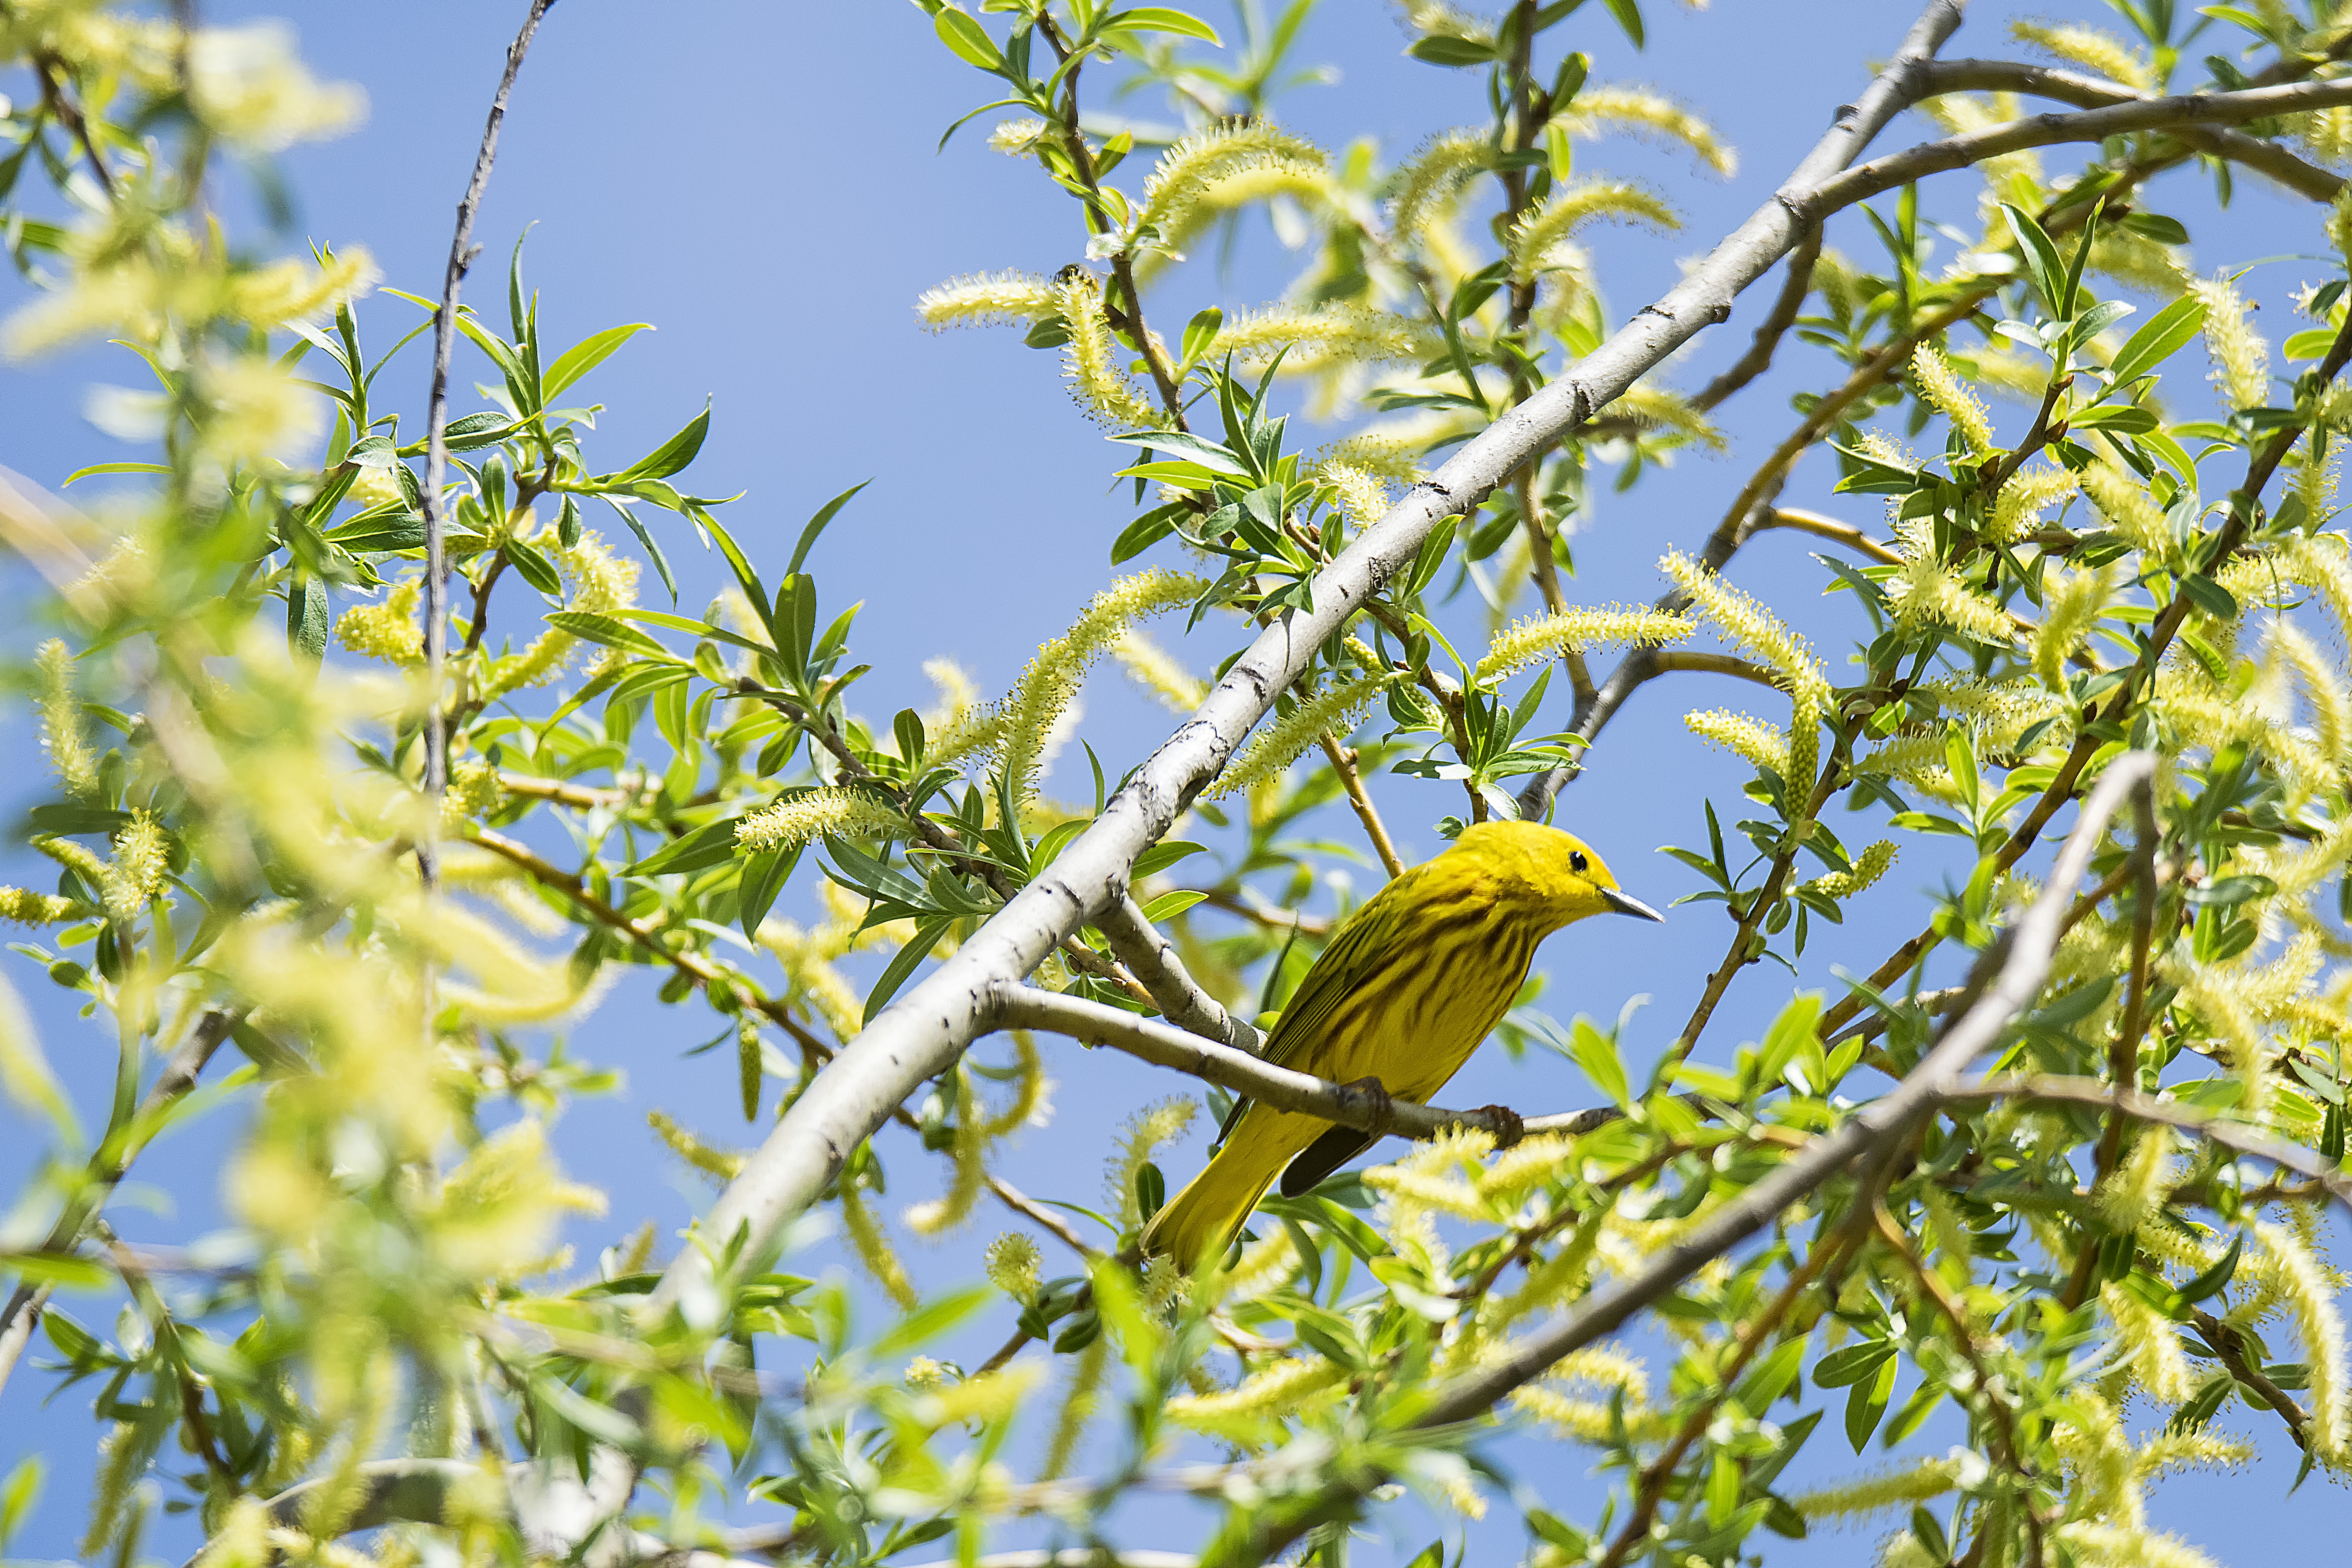
tree, branch, bird, plant, flower, wildlife, produce, yellow, flora, fauna, canada, jaune, quebec, parakeet, warbler, sherbrooke, oiseau, paruline, perching bird